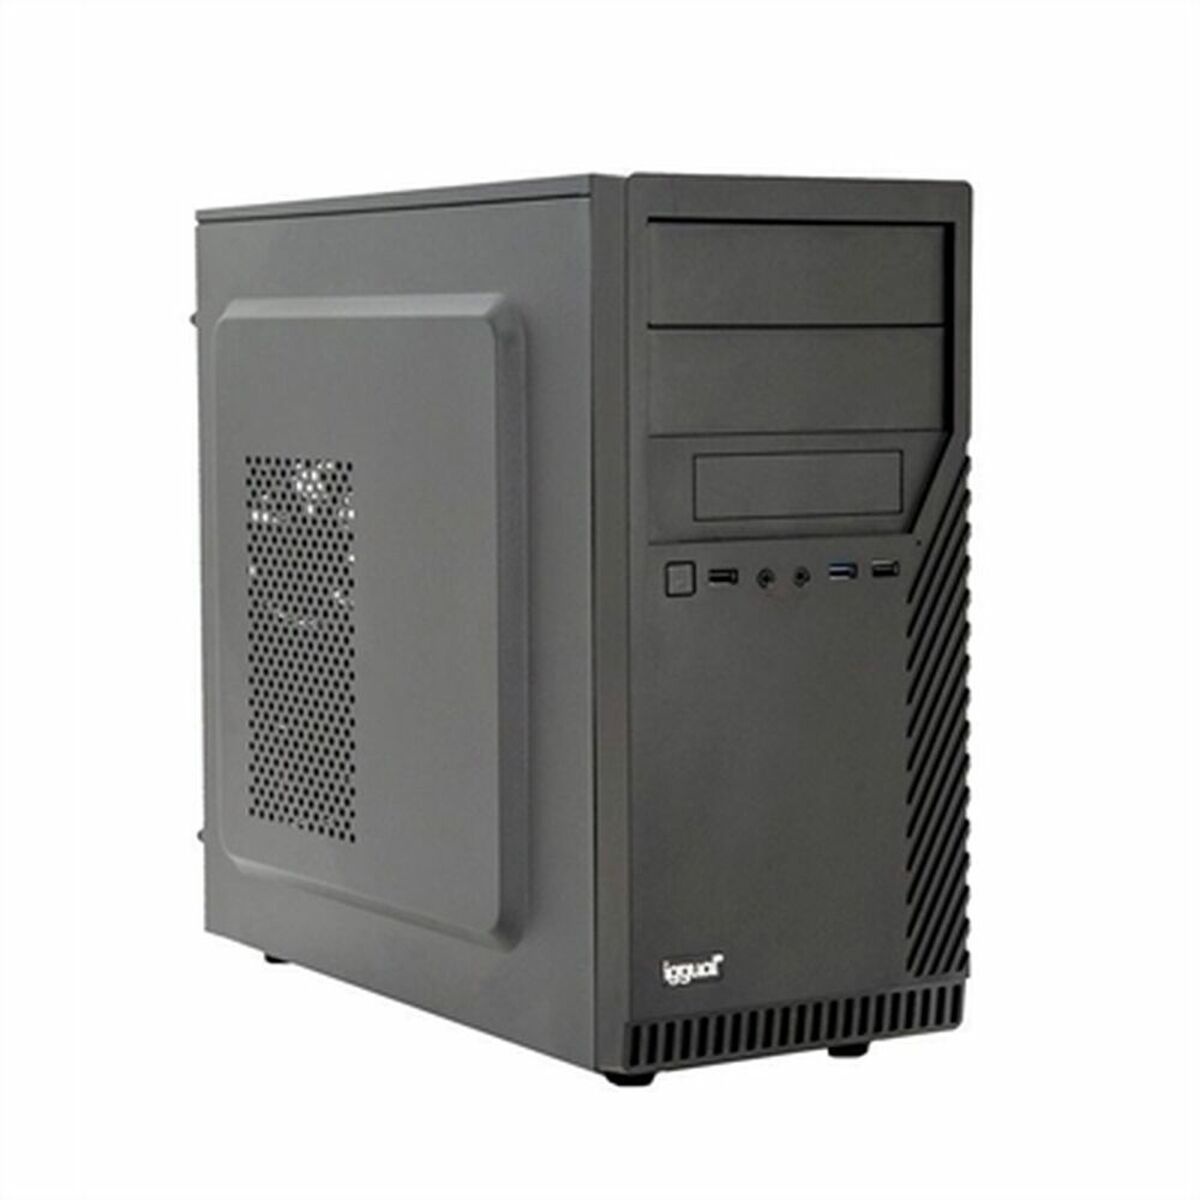
Desktop PC iggual ST PSIPCH703 i5-124000 8GB RAM 500GB SSD 8 GB RAM 512 GB SSD
Wenn Sie sich leidenschaftlich mit IT und Elektronik beschäftigen, mit der Technologie auf dem neuesten Stand sein wollen und nicht einmal die winzigsten Einzelheiten auslassen, kaufen Sie Desktop PC iggual ST PSIPCH703 i5-124000 8GB RAM 500GB SSD 8 GB RAM 512 GB SSD . Anschlüsse: PS/2 HDMI USB 2.0 DisplayPort VGA Sub-D USB Prozessorfamilie: Intel Core i5 Geschwindigkeit: 3200 MHz 2.5 GHz Art: Desktop PC Laptop Steckbares Produkt: Ja Steckertyp: EU-Stecker Nicht erhalten: Betriebssystem RAM Speicher: 8 GB RAM Festplatte: 512 GB SSD 500 GB Merkmale: Tasten-Steuerung Sprache: Französisch Kapazität: 8 GB
Brand: iggual
Category: Electronics > Computers > Desktop Computers